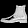
Label: Ankle boot